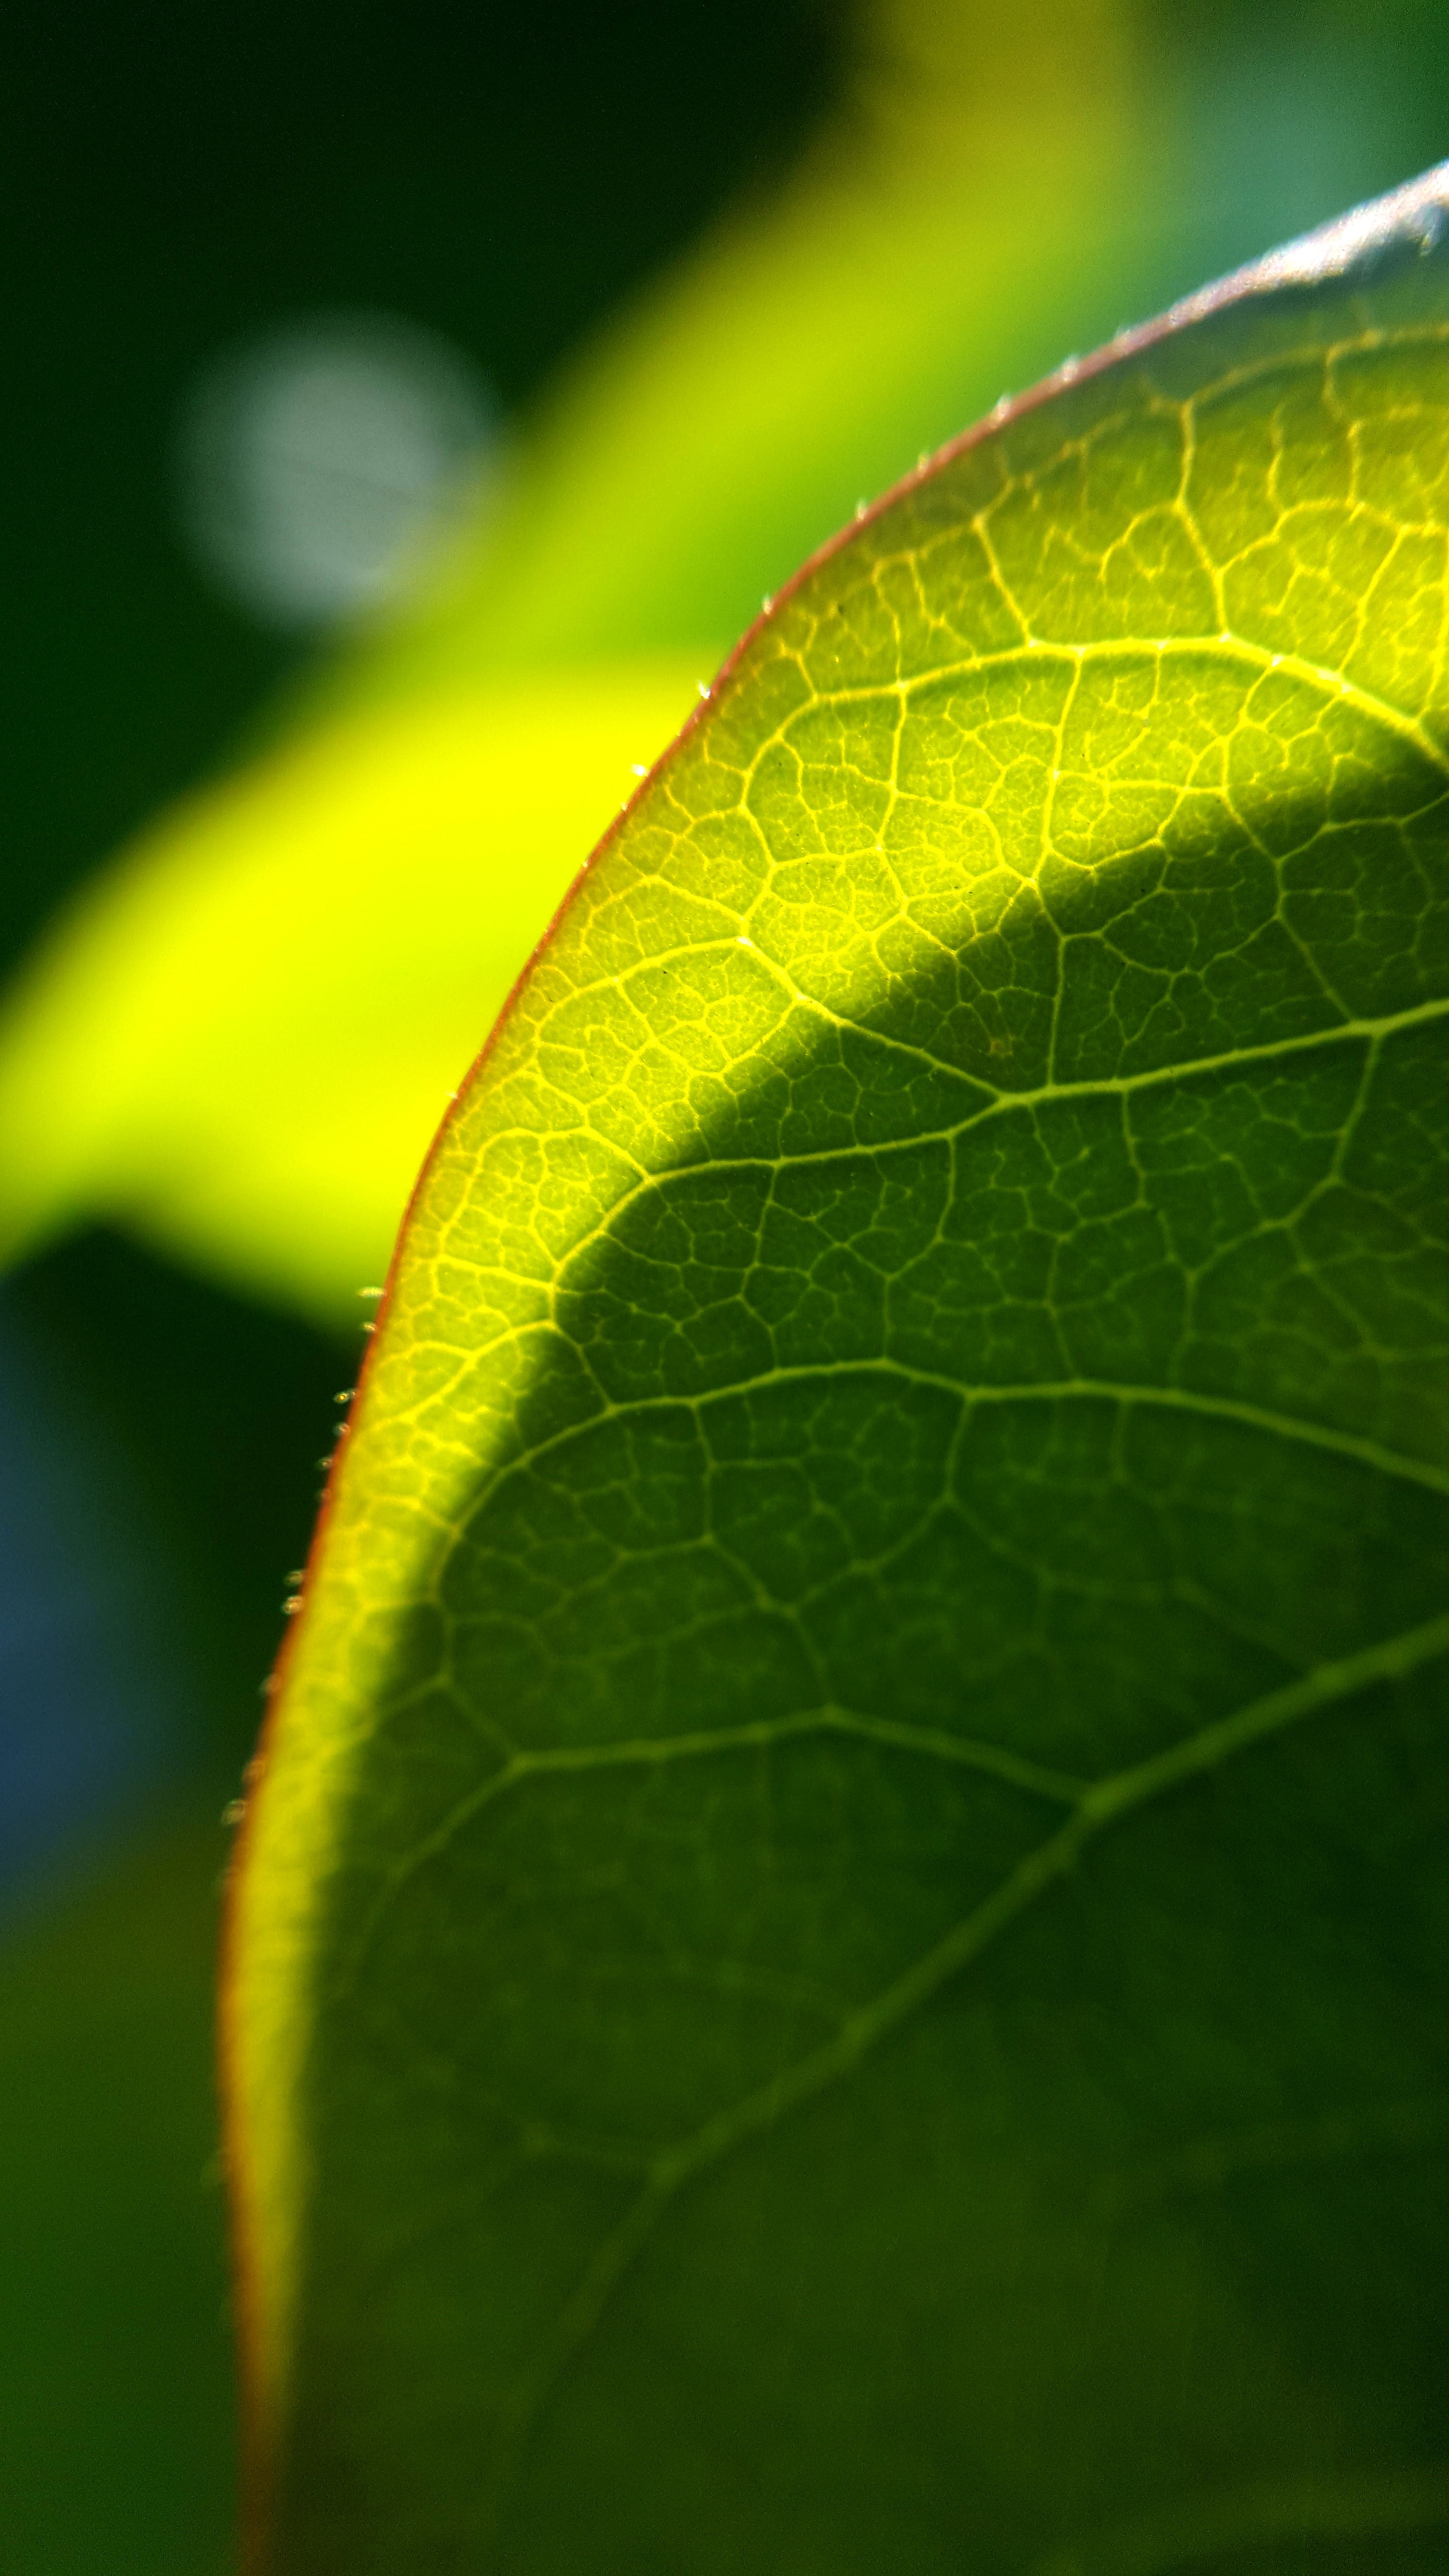
green, nature, leaf, plant, flora, yellow, tree, macro photography, close up, botany, sunlight, flower, grass, branch, plant stem, produce